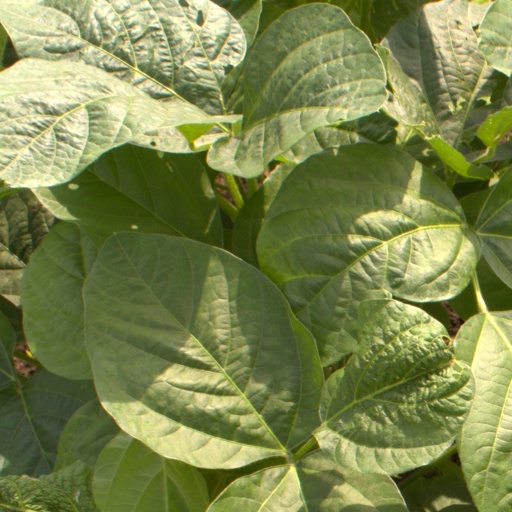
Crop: soybean